Eduard Mörike

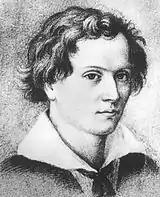
Mörike (aged 20) as a student in Tübingen, 1824

His work was greatly praised by the philosopher Ludwig Wittgenstein who recommended him to Bertrand Russell as really a "great" poet and his poems are among the best things we have...the beauty of Mörike's work is very closely related to Goethe's.